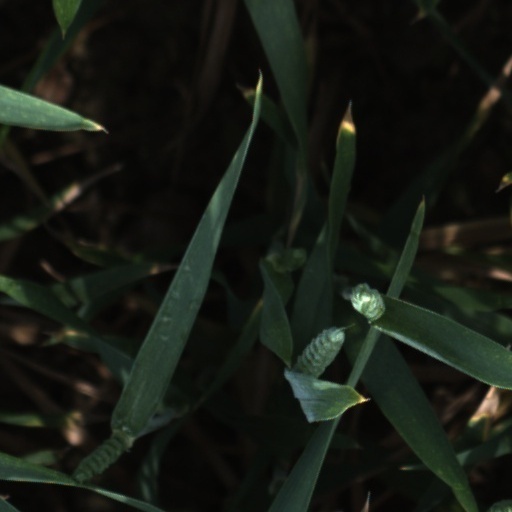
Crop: wheat